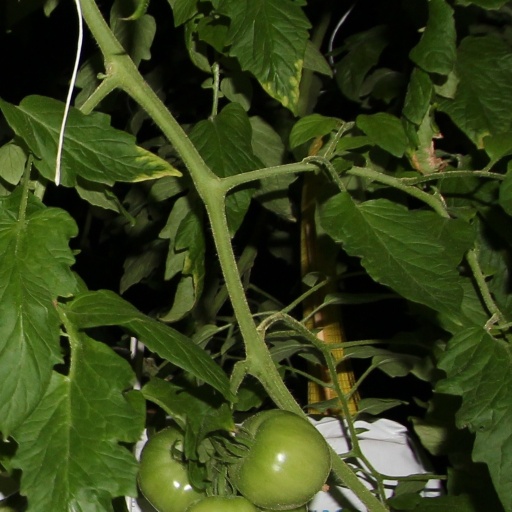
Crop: tomato